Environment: lab
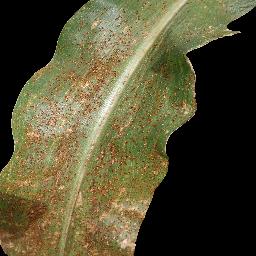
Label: common_rust